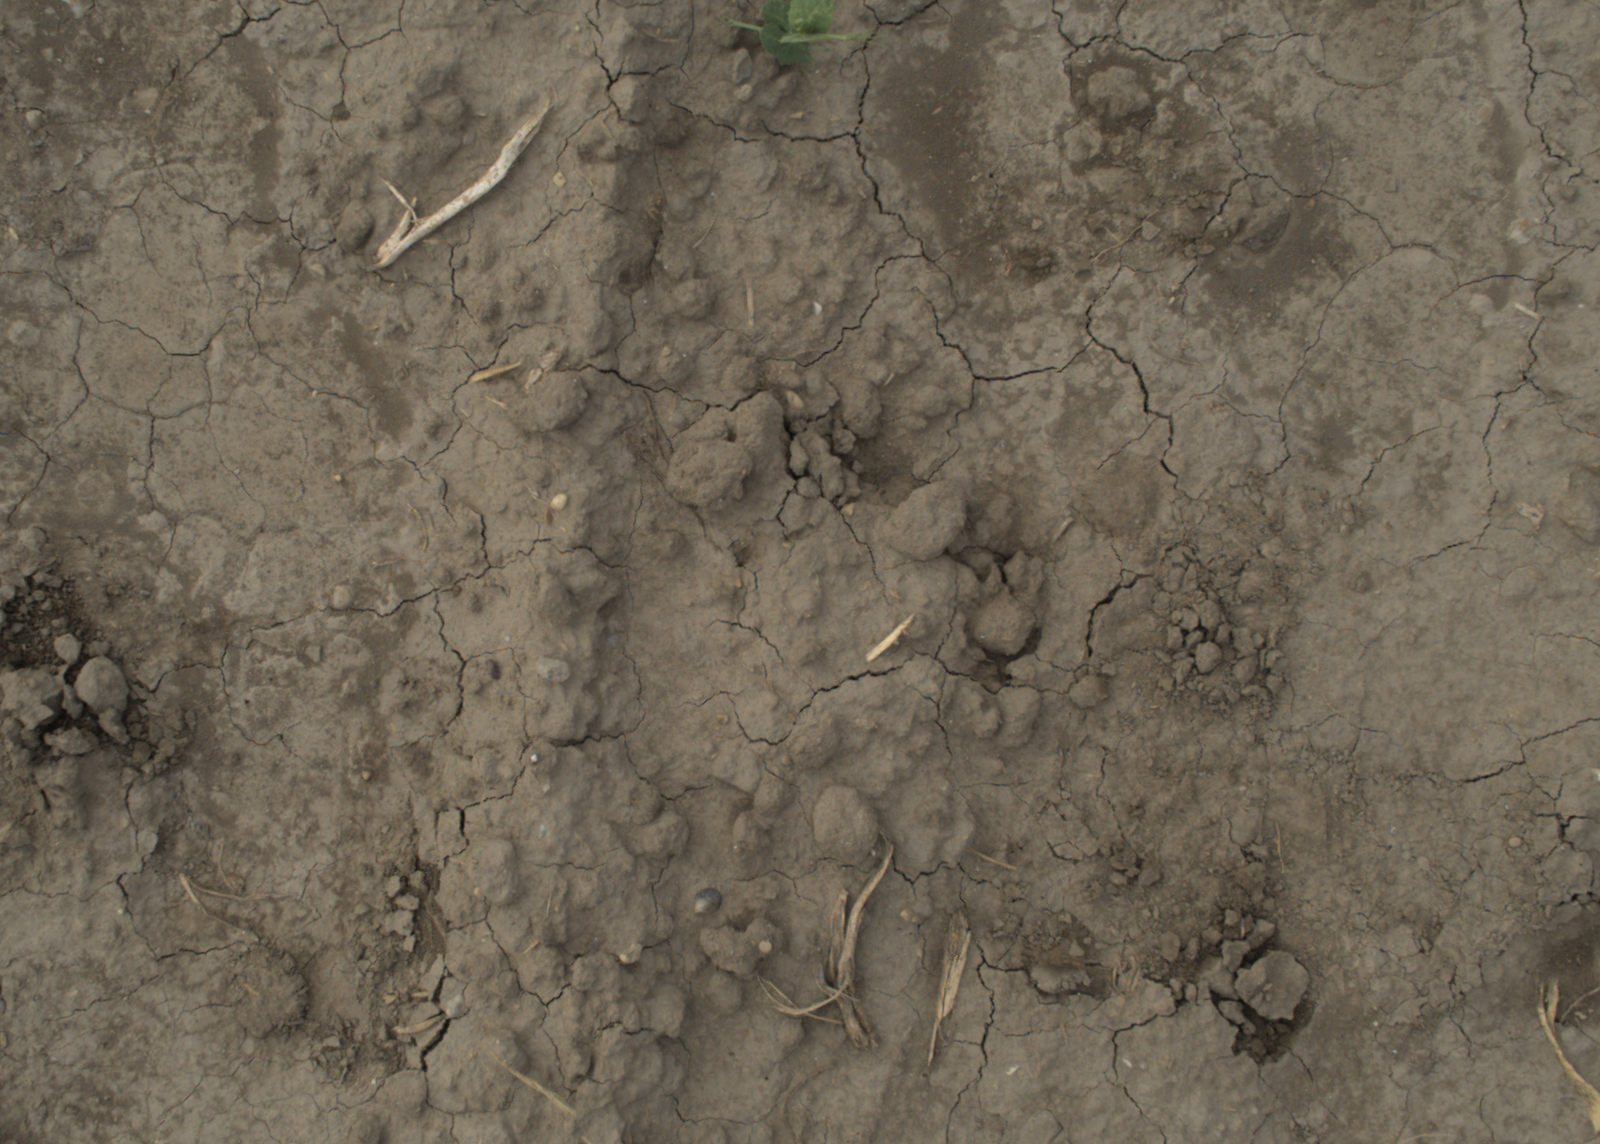
Capture date: 21.09.2021 10:49:16
Weather: mixed
Wind: light
Seeding date: 02.09.2021
Plant canopy height (mm): 962